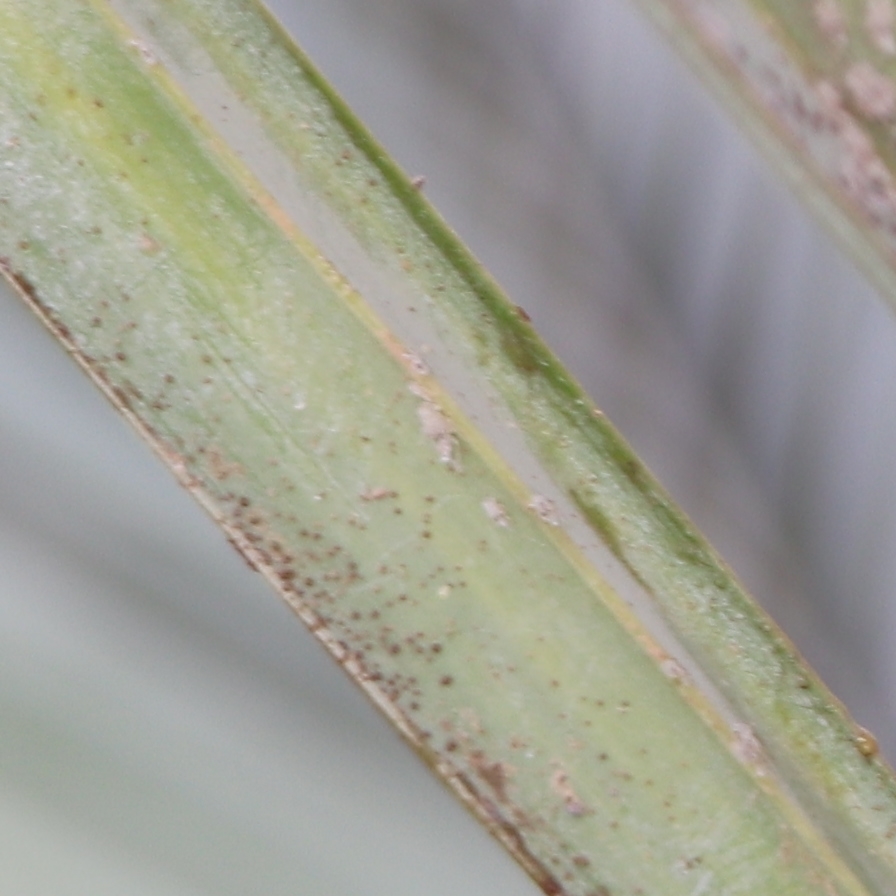
Label: Dubas